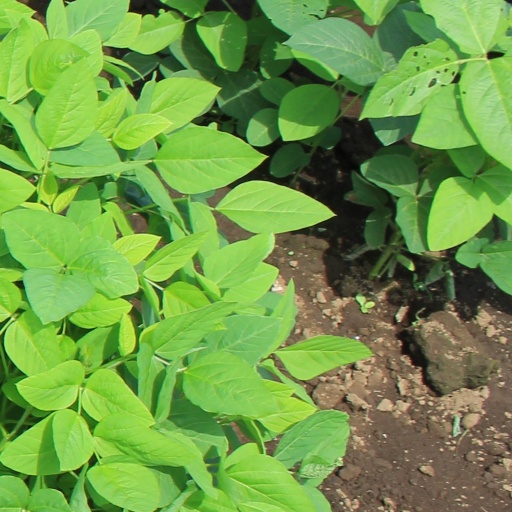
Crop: soybean